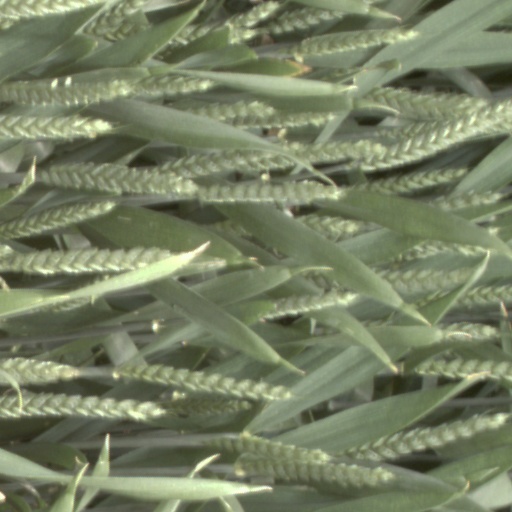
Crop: wheat